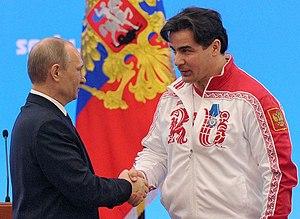
Albert Mikhaïlovitch Demtchenko, né le 27 novembre 1971 à Tchoussovoï, est un lugeur russe qui participe aux épreuves individuelles et parfois aux épreuves de double.